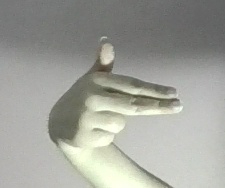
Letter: ghain